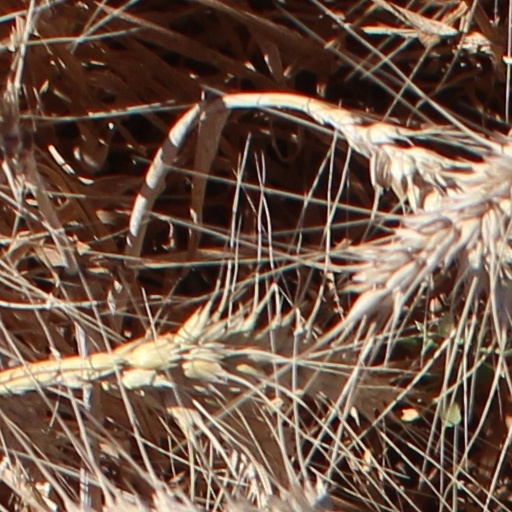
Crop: wheat